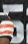
Number: 5